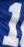
Number: 1